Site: brandenburg
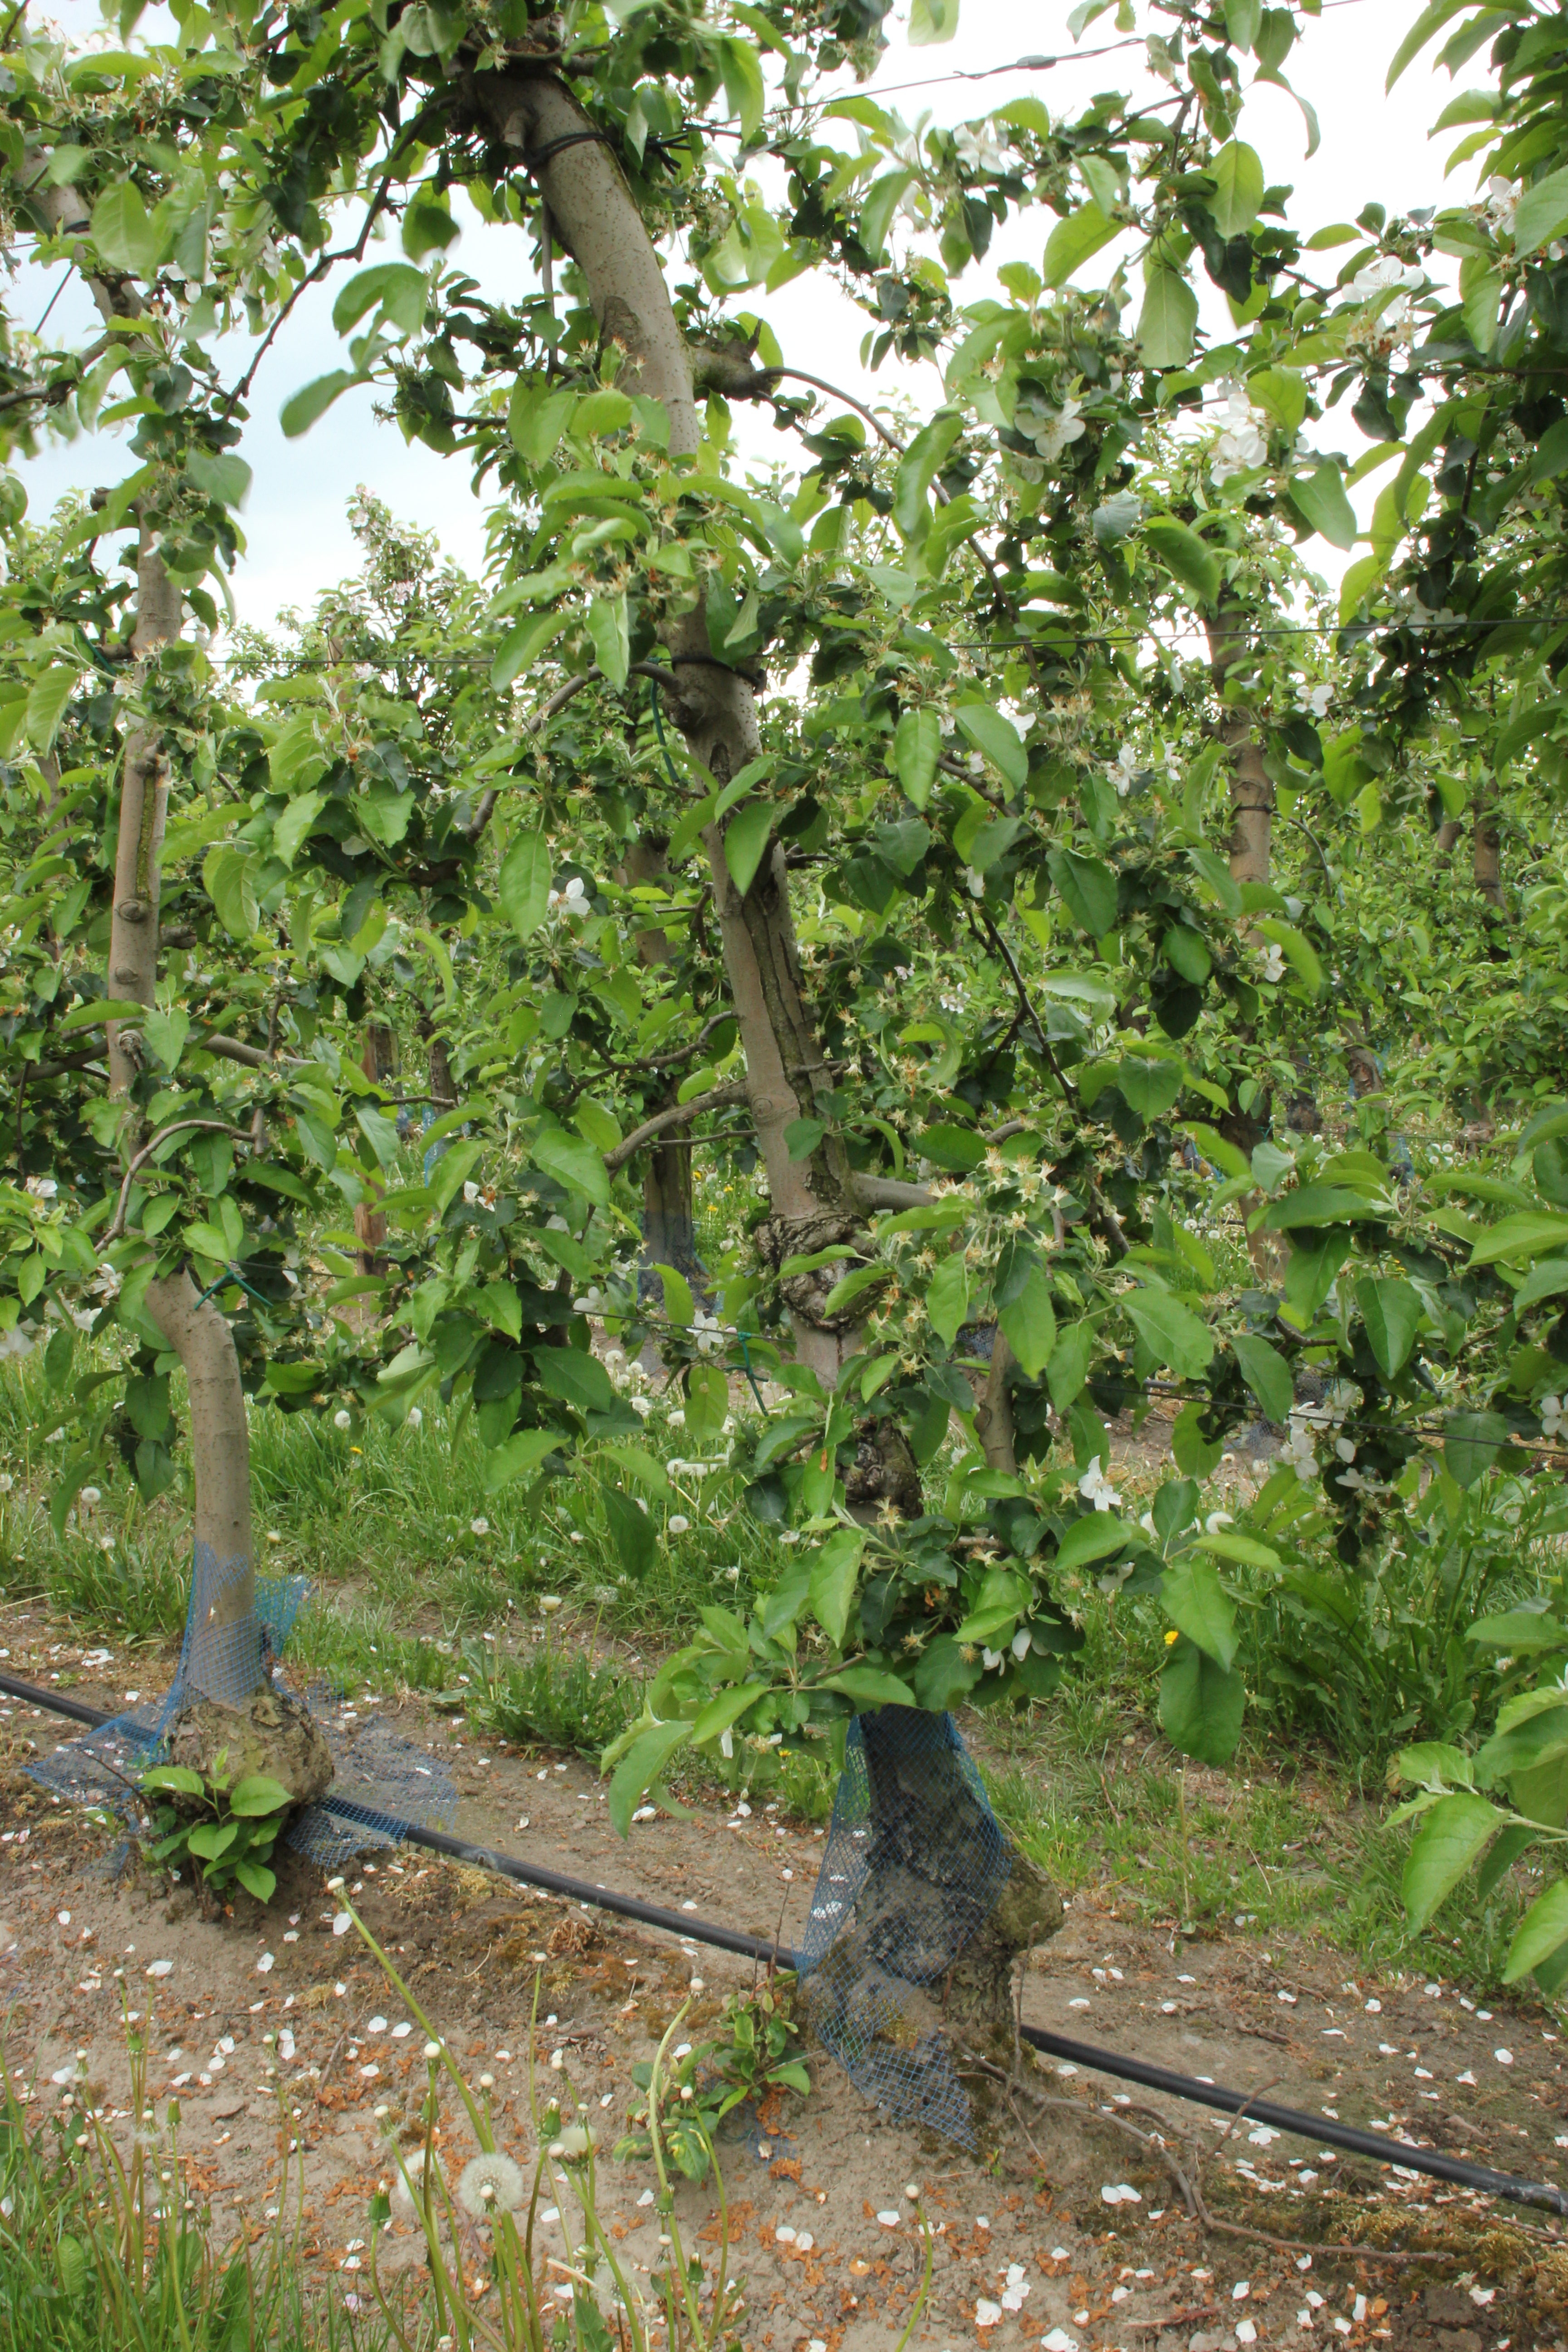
Growth stage (BBCH 67): Flowering